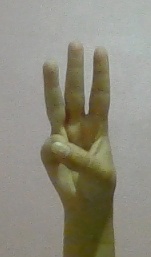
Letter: thaa